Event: Ecuador Earthquake
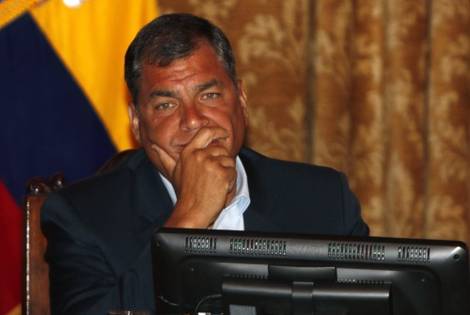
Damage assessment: no_damage